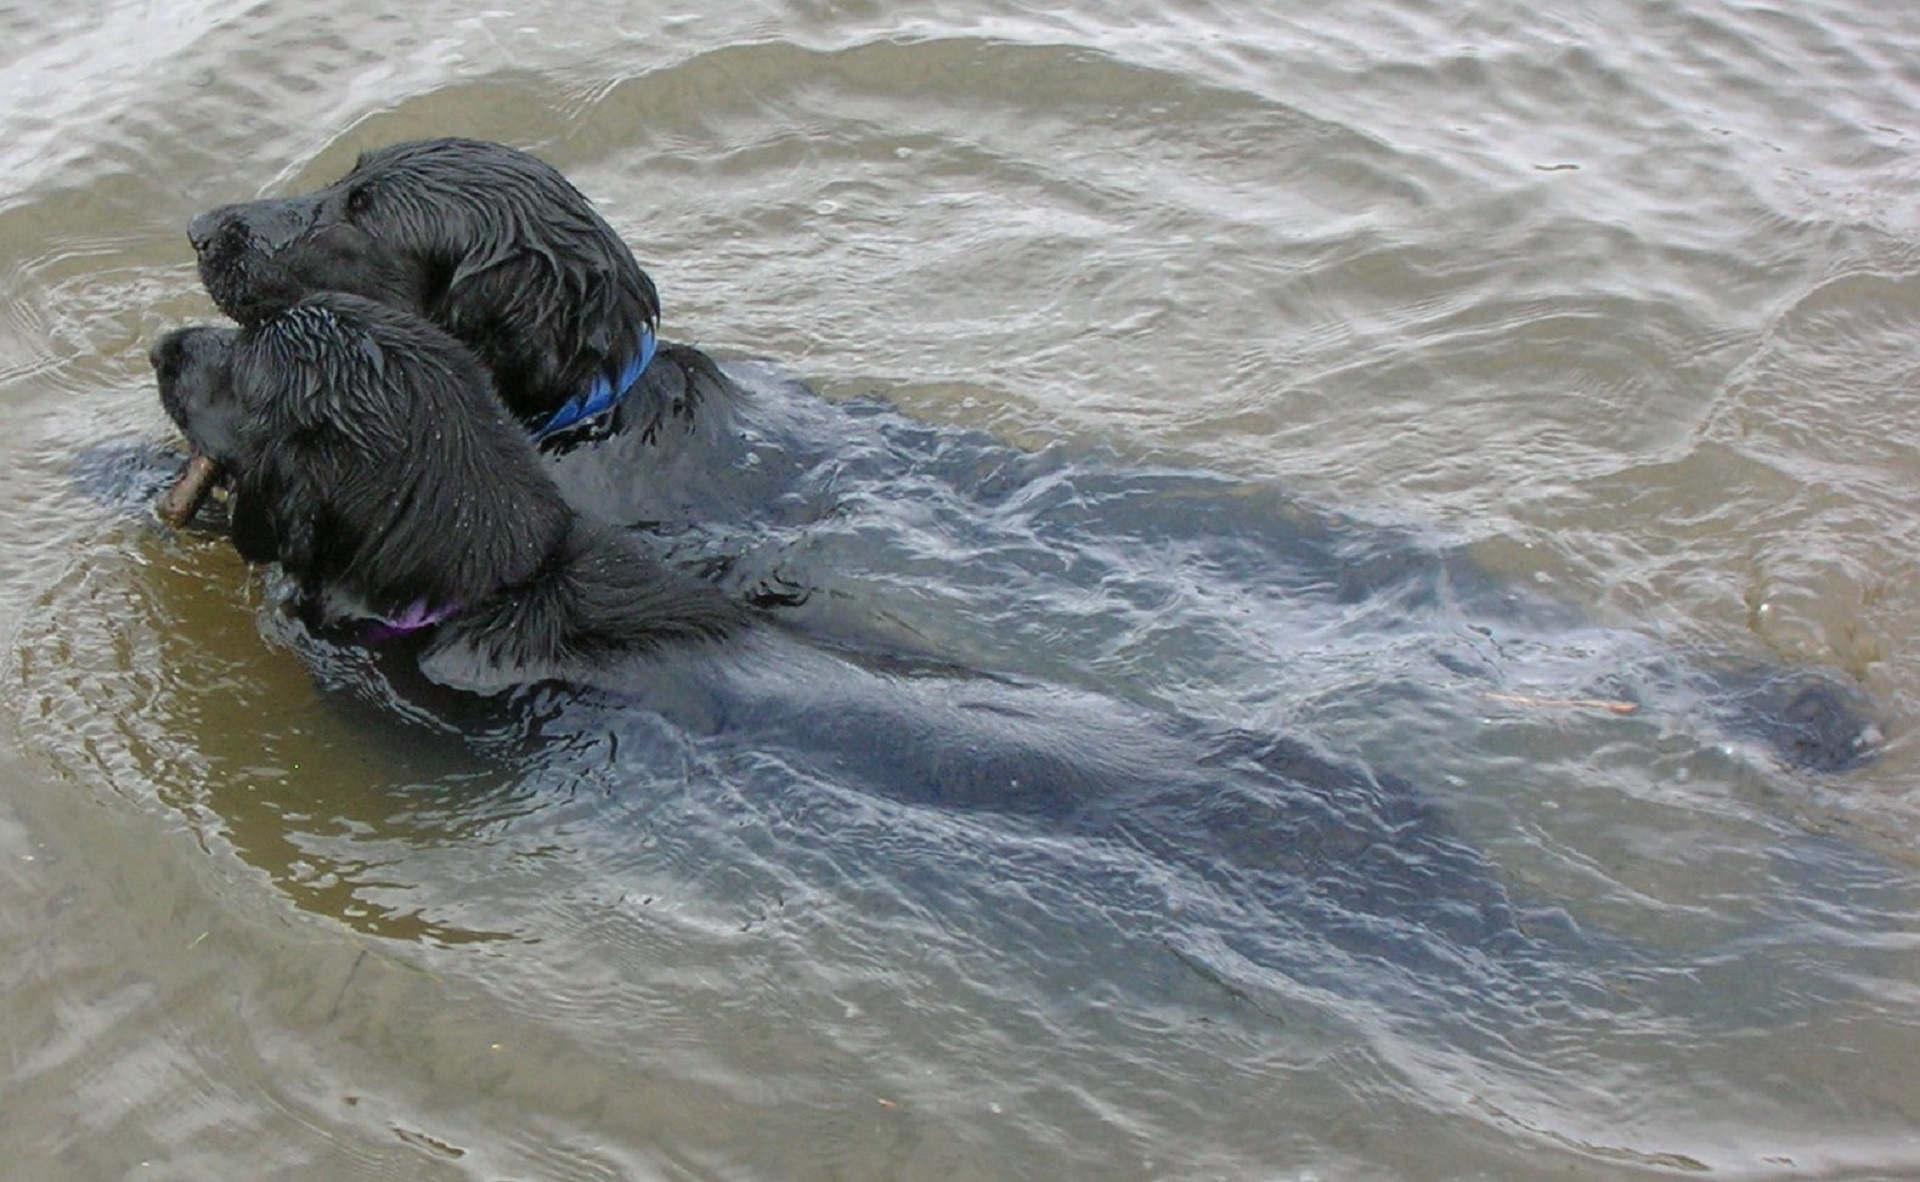
sea, dog, fur, mammal, swimming, dogs, animals, vertebrate, teamwork, hunting, canines, sporting, retrieving, dog like mammal, flat coated retrievers, stick together, gun dogs